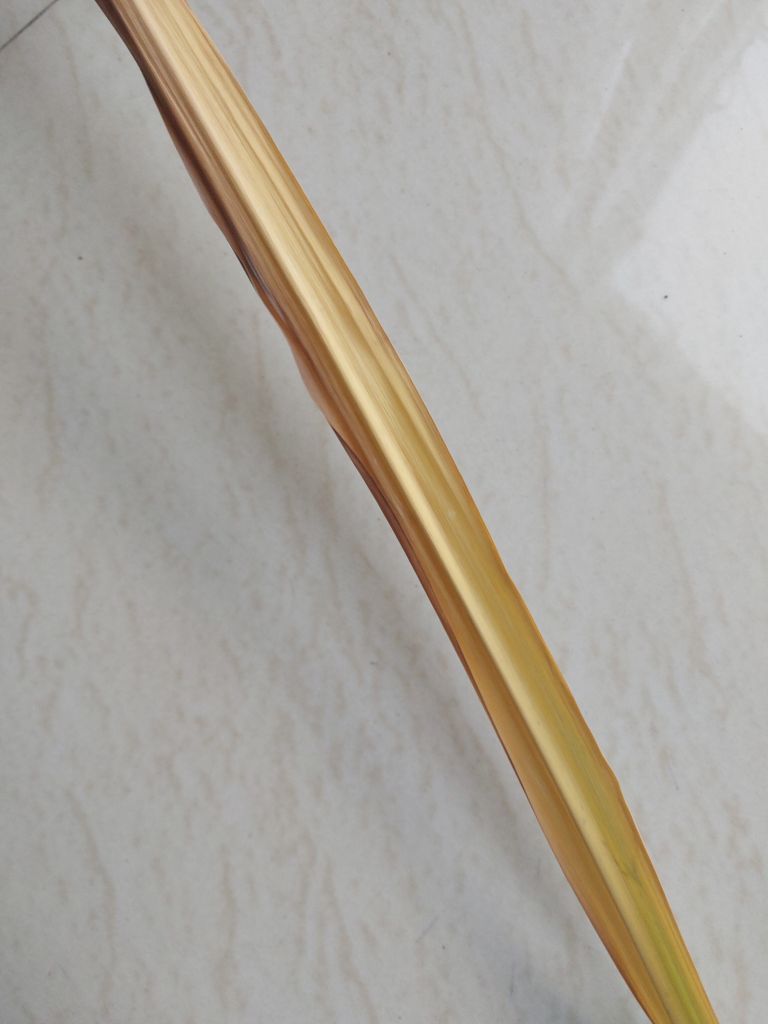
Label: Yellow Leaf